Until Dawn: Rush of Blood

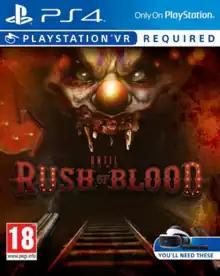
PAL version cover art

Until Dawn: Rush of Blood is a virtual reality rail shooter game developed by Supermassive Games and published by Sony Interactive Entertainment, released on 13 October 2016 worldwide for PlayStation VR headset on PlayStation 4. It is a direct spin-off from "Until Dawn" and features the player riding a horror-themed roller coaster while shooting at inanimate objects and live enemies.